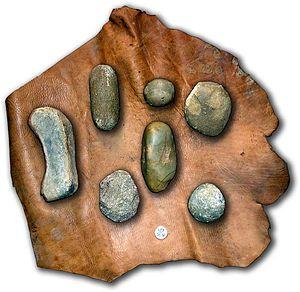
Percuteurs de pierre pour faire experiments de taille